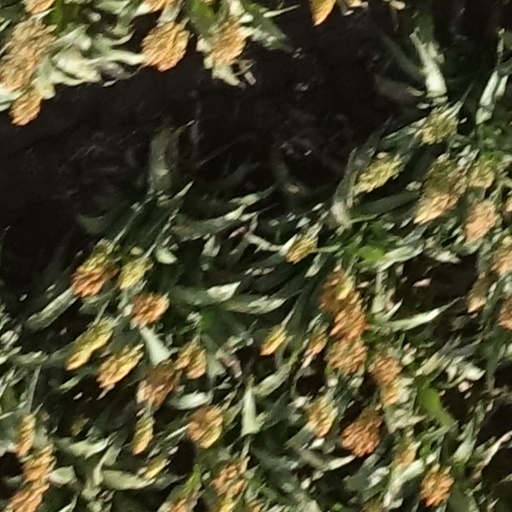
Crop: sorghum